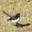
Label: bird